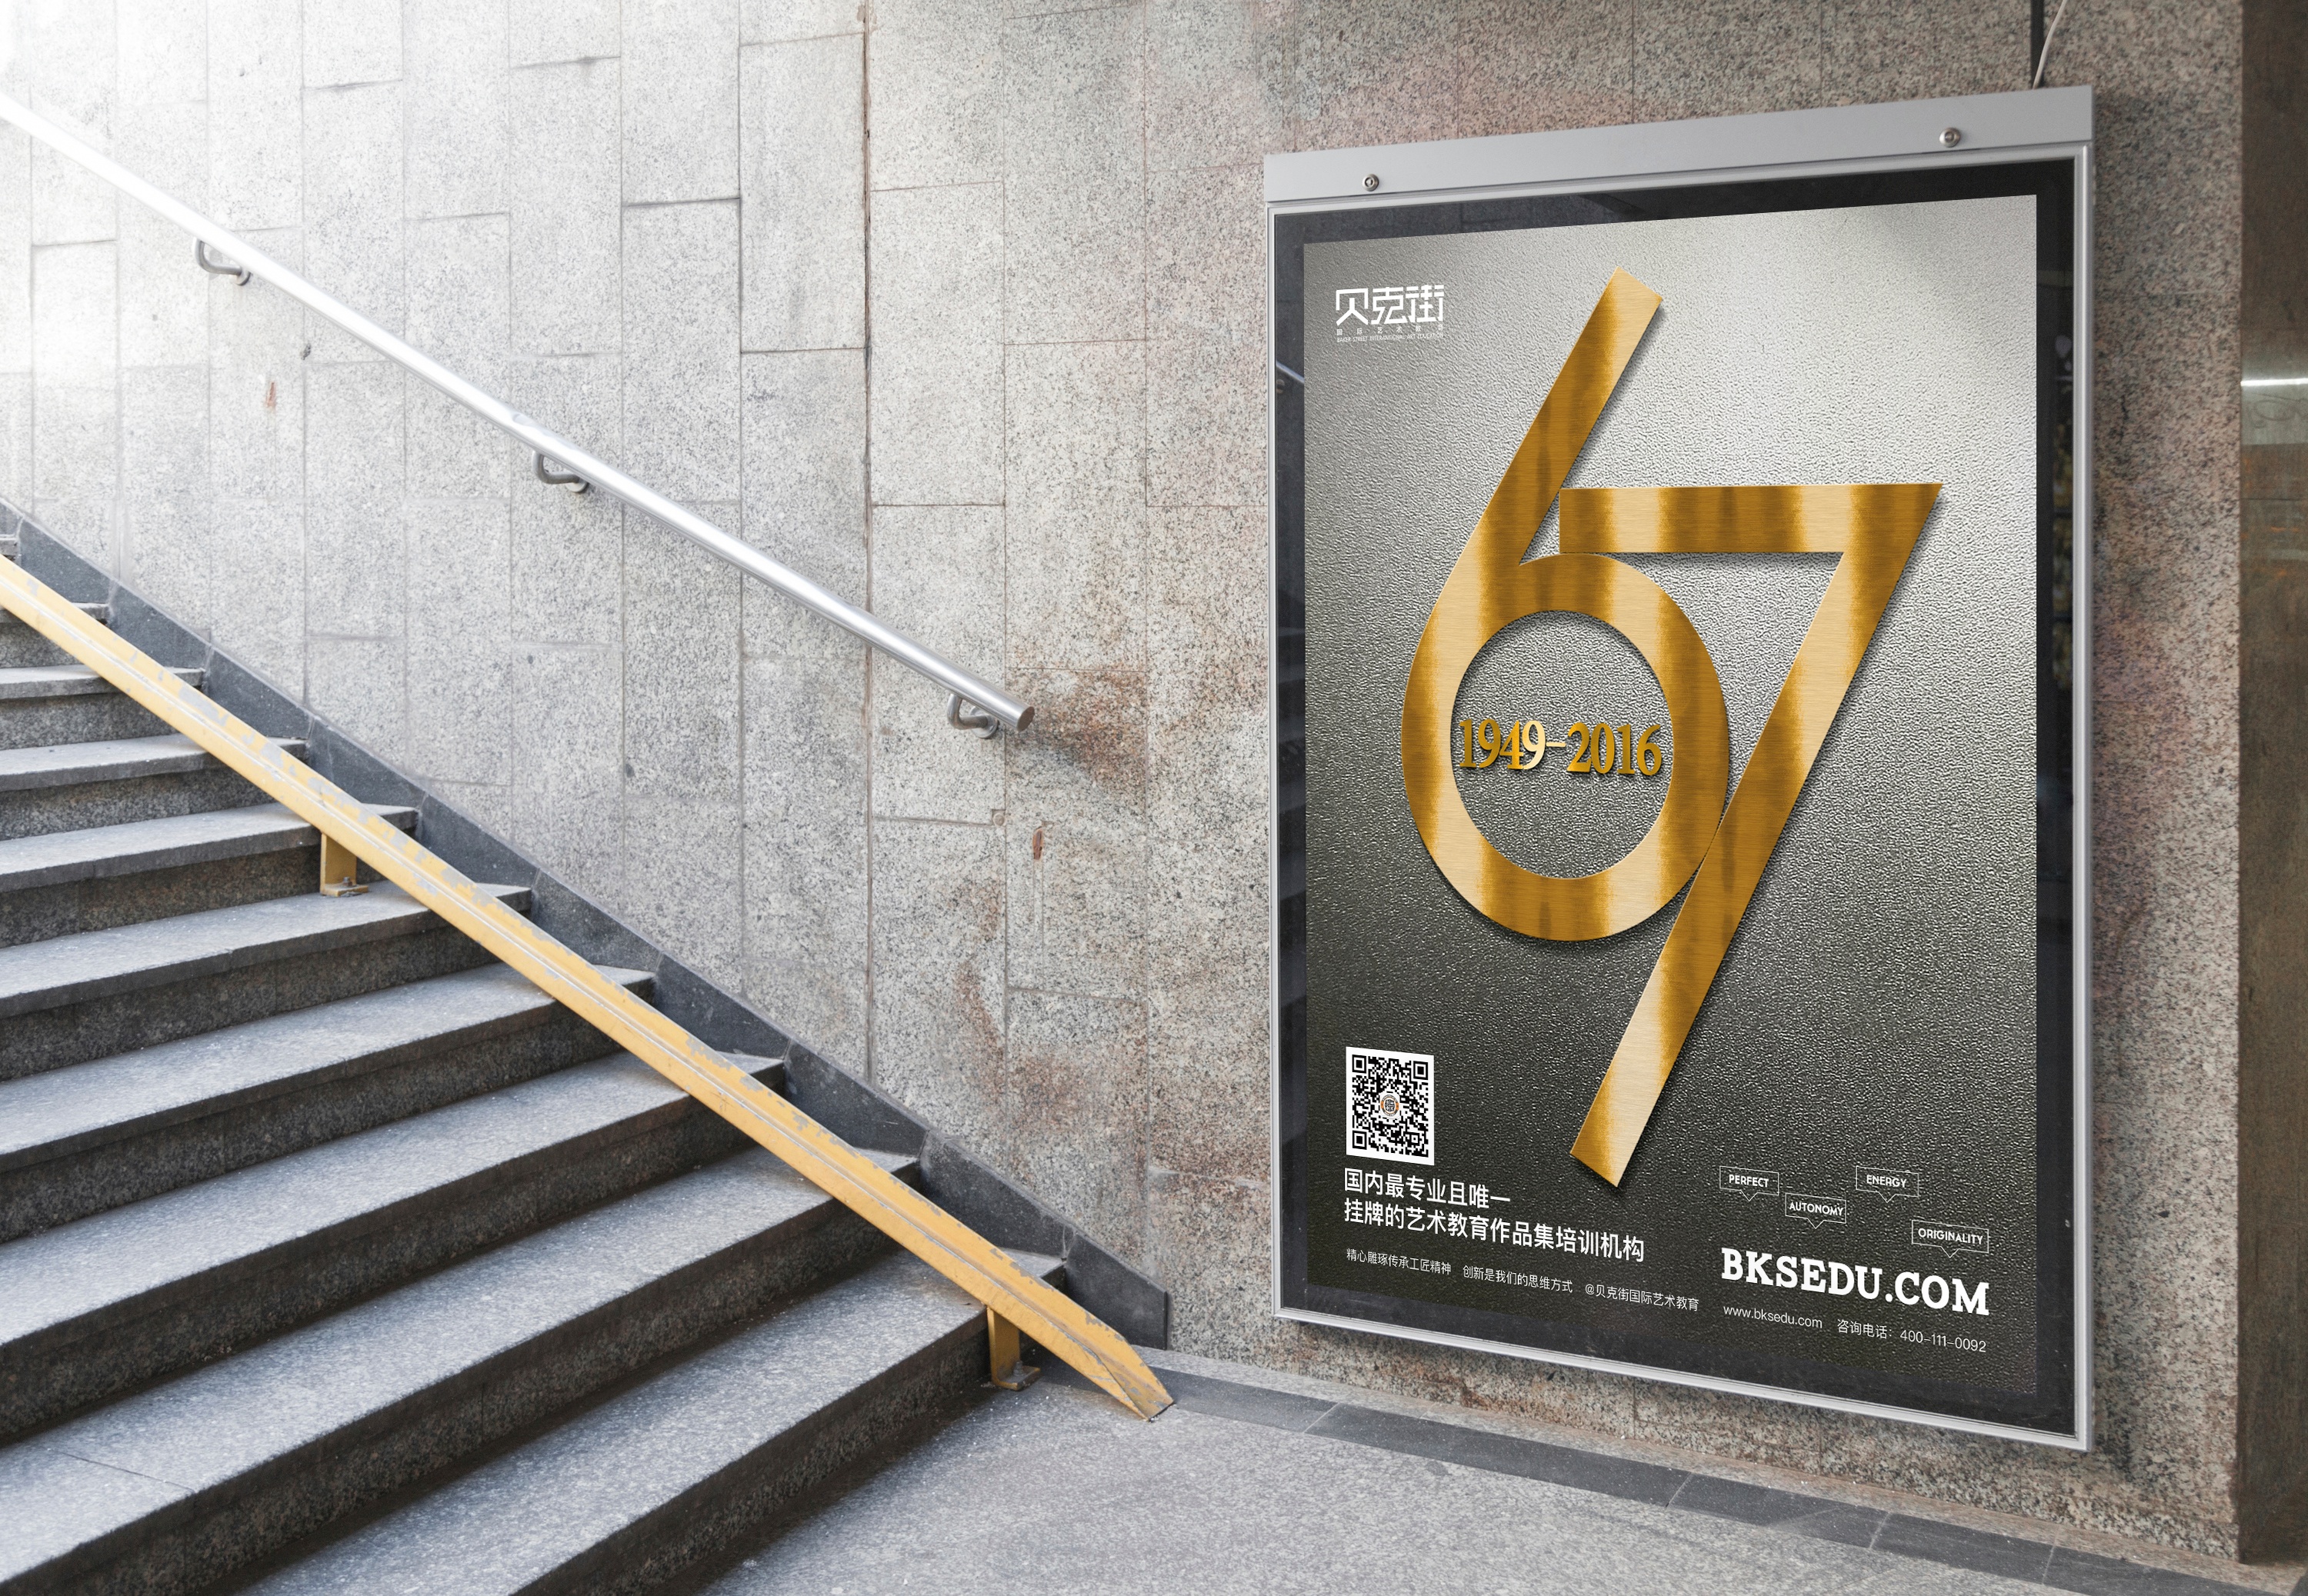
wood, advertising, sign, signage, brand, design